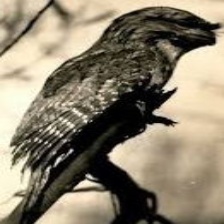
Species: TAWNY FROGMOUTH
Scientific name: PODARGUS STRIGOIDES